Alme Valley Railway

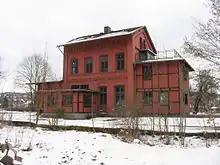
Former Alme Valley Railway station in Brenken

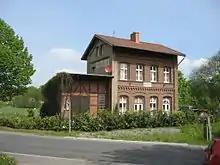
Former Alme Valley Railway station in Ahden

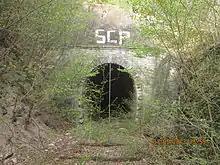
South portal of the Wewelsburg Tunnel with a length of 143 m

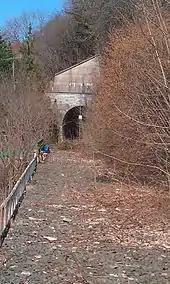
Vicinity of the south portal of the Ahden Tunnel with a length of 118 m

Regular passenger service between Büren and Brilon was closed on the section on 29 September 1974 due to superstructure defects. The Heckeneilzug service continued for some years from Brilon Wald via Warburg towards north Germany. On 30 May 1981, the remaining passenger services on the line were finally closed. There were still regular passenger services on the sections between Paderborn and Büren and Brilon Stadt and Brilon Wald.